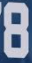
Number: 8